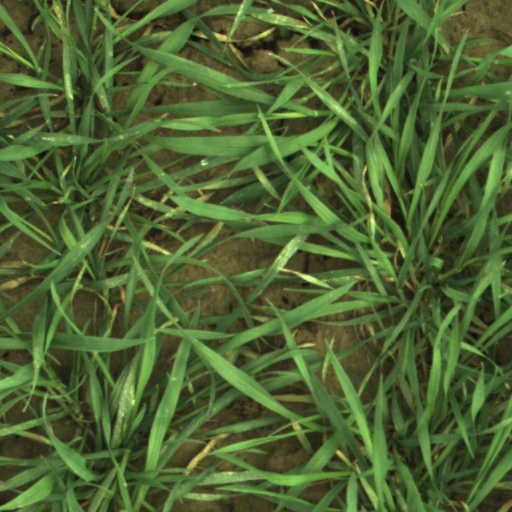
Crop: wheat